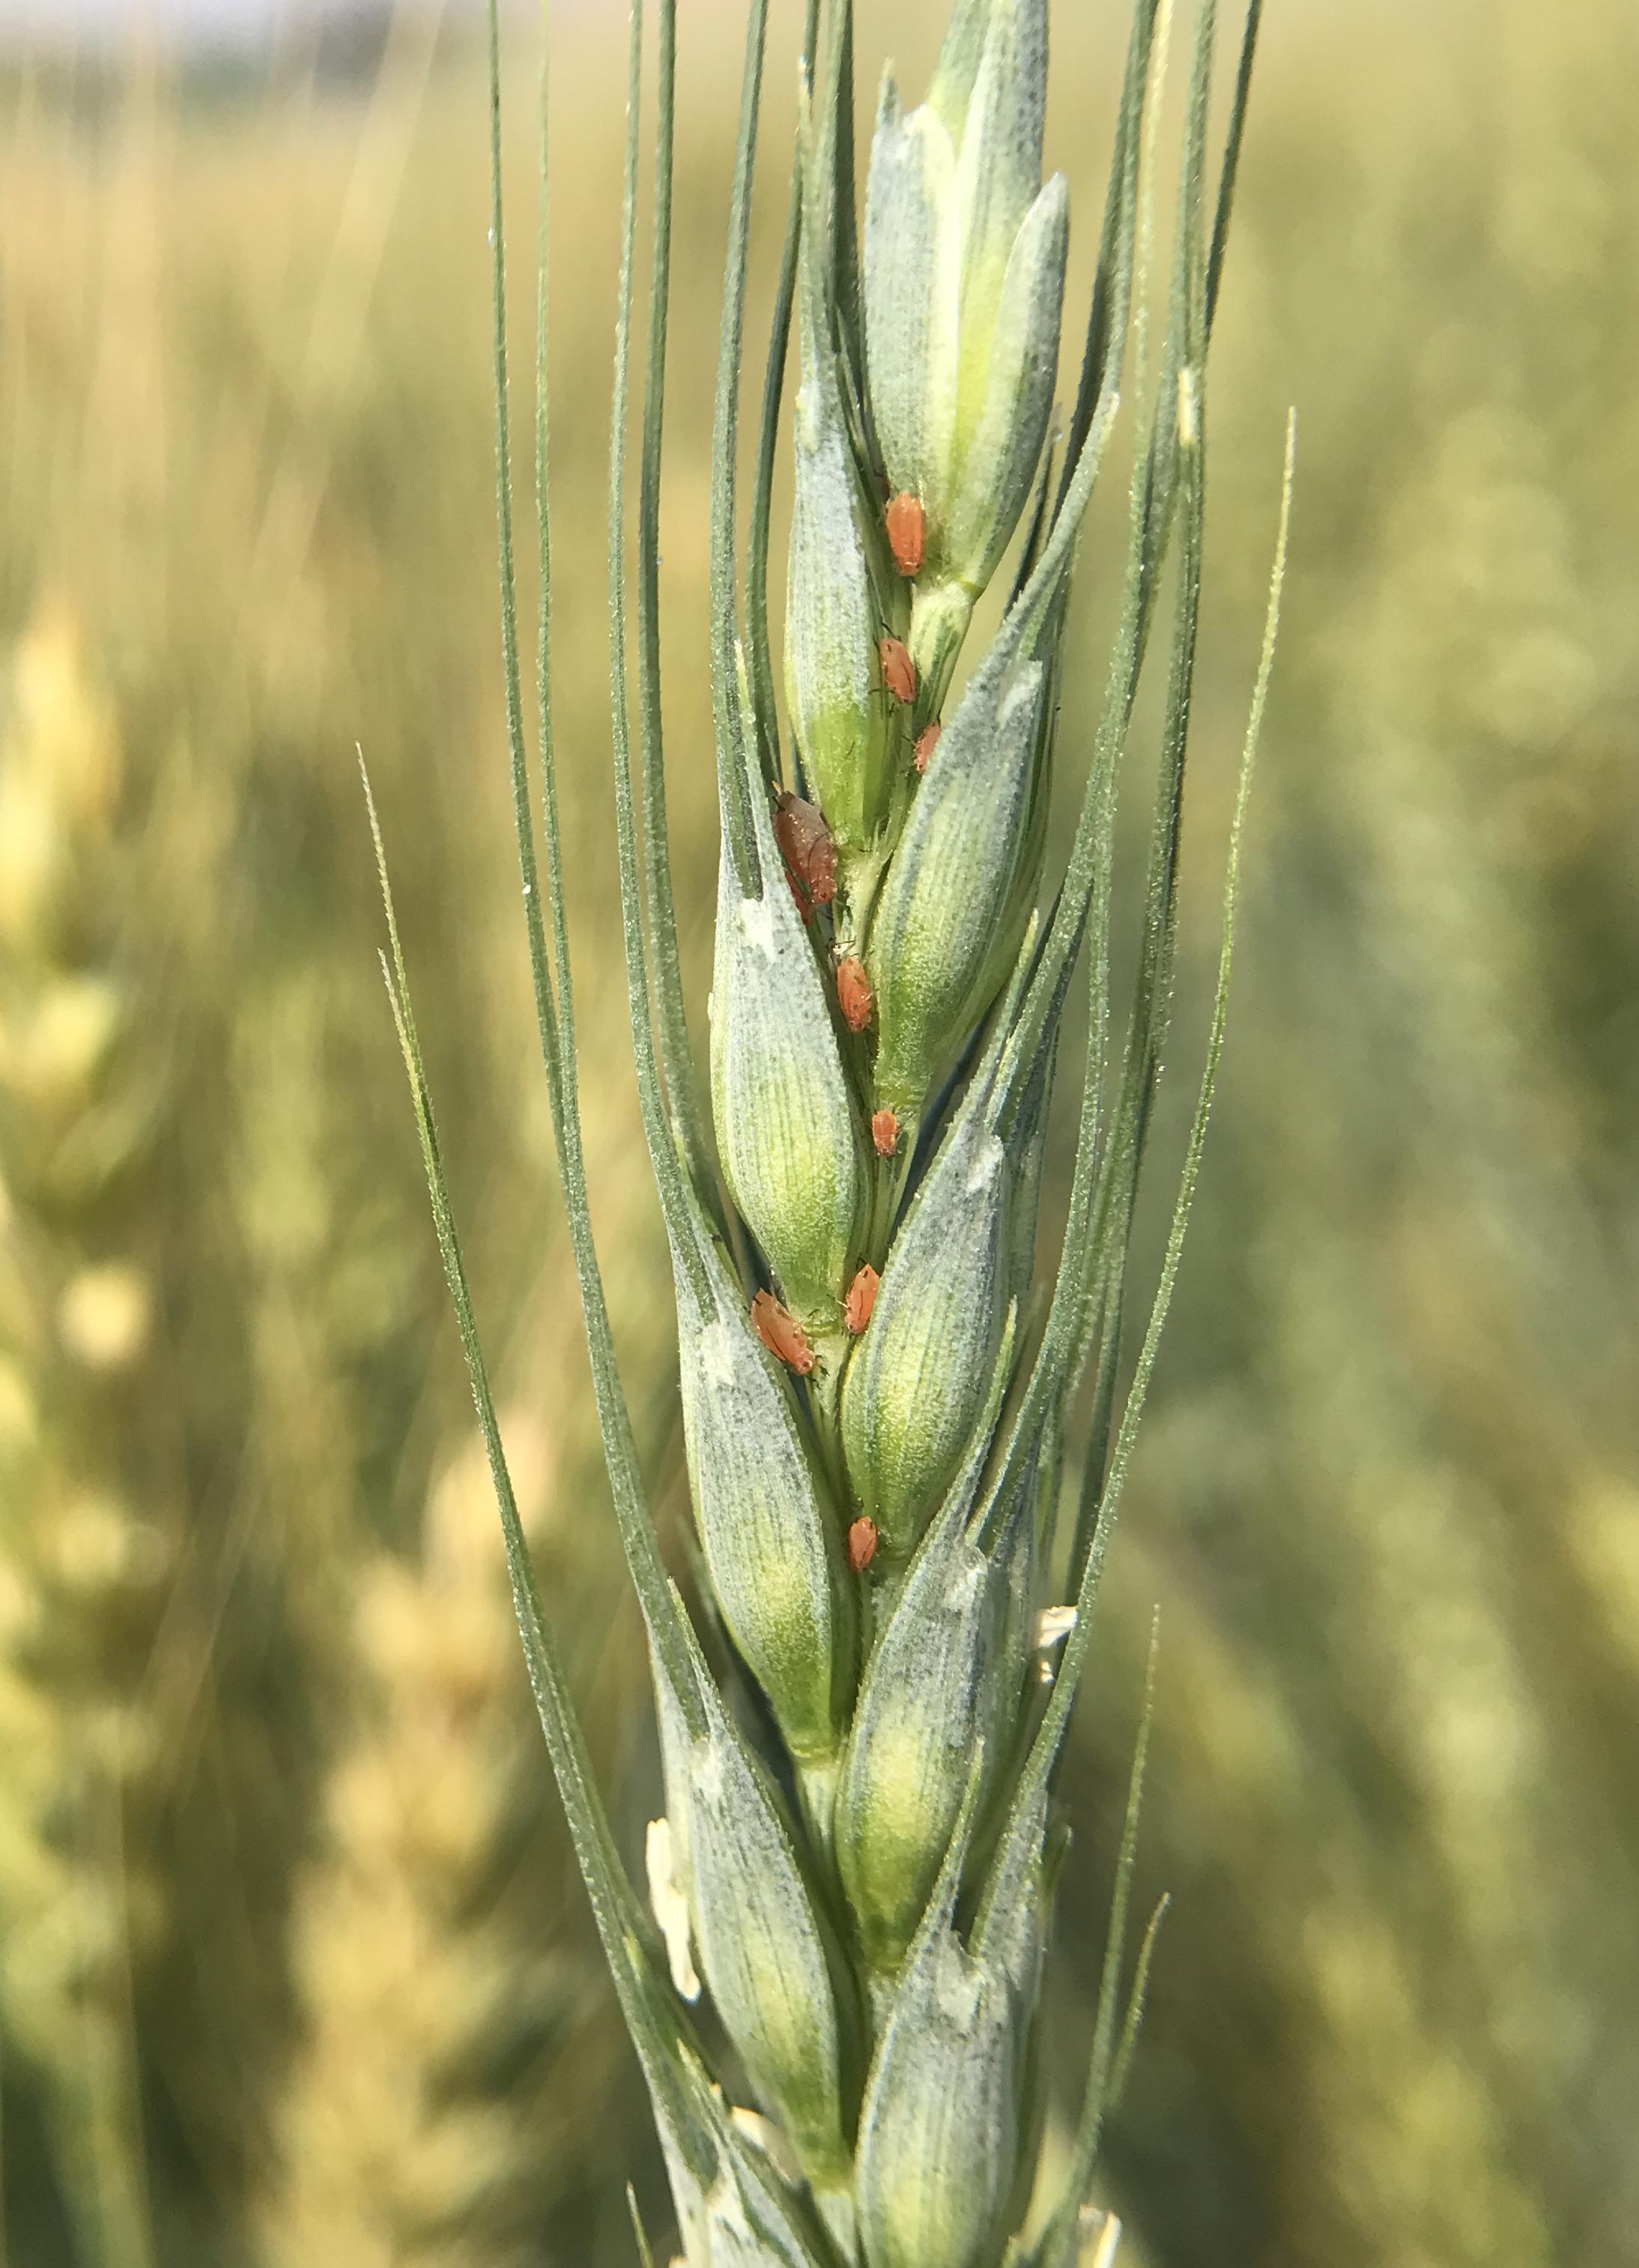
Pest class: english_grain_aphid